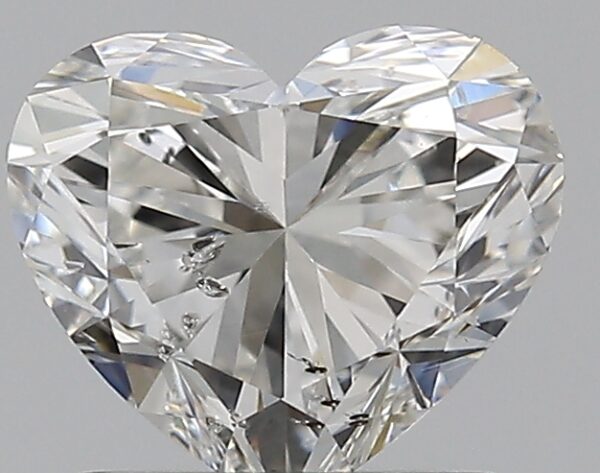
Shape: heart
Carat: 1.02
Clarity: SI2
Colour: G
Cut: EX
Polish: EX
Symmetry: EX
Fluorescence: N
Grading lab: IGI
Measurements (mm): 5.92 x 6.9 x 4.18